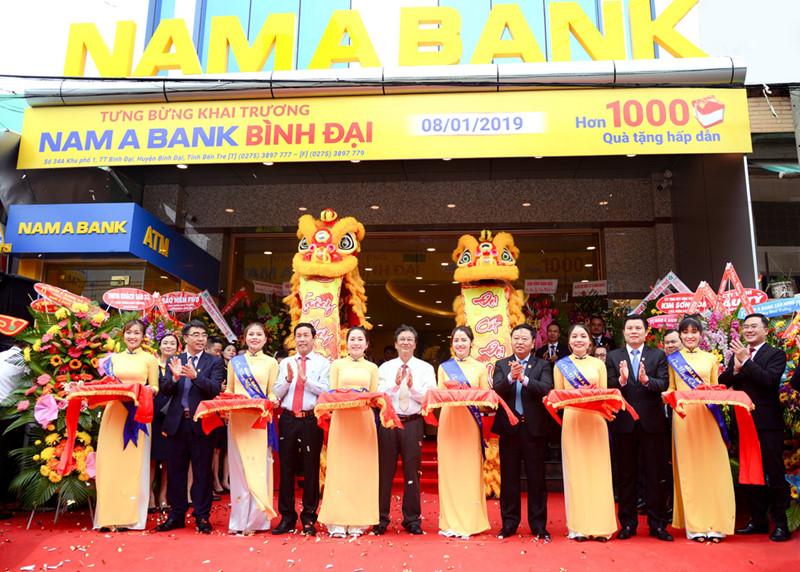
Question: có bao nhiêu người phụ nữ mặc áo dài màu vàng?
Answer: có sáu người phụ nữ mặc áo dài màu vàng